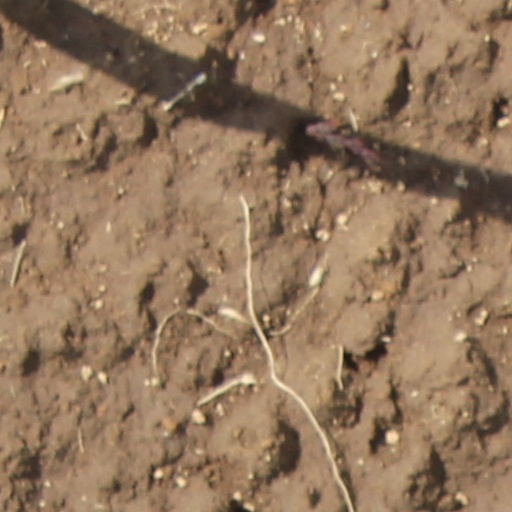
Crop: wheat